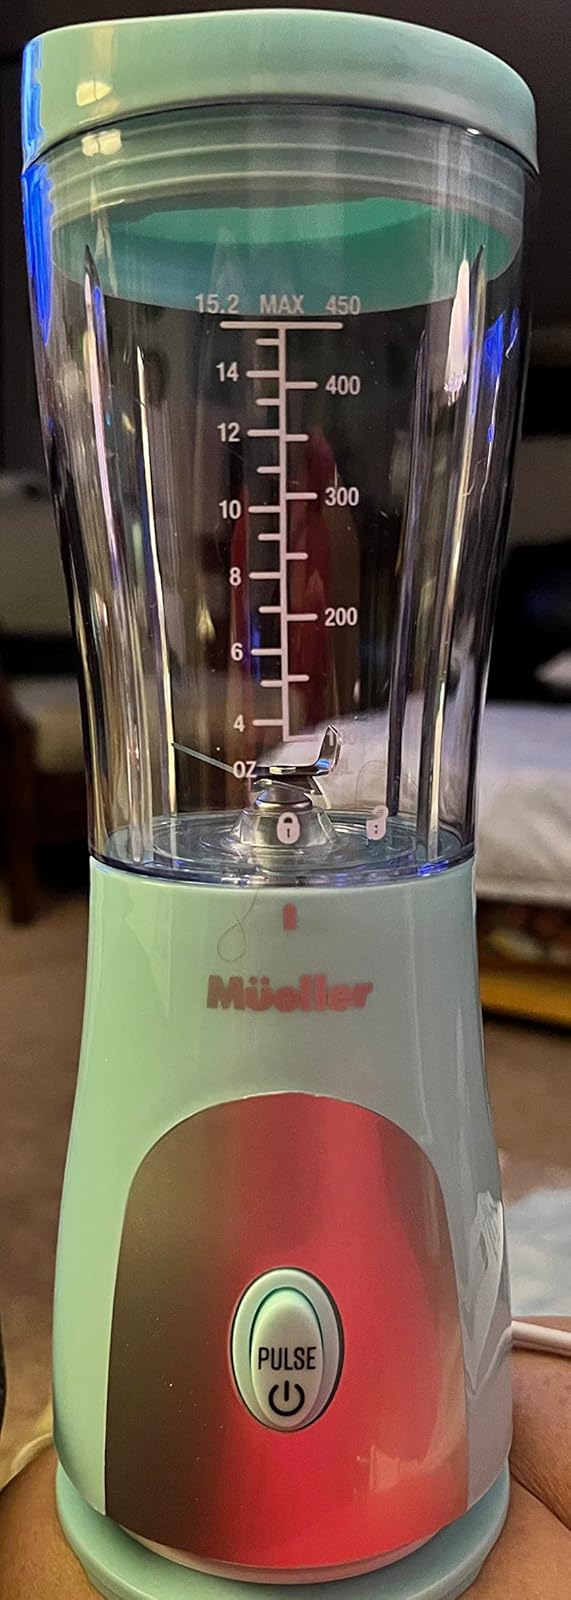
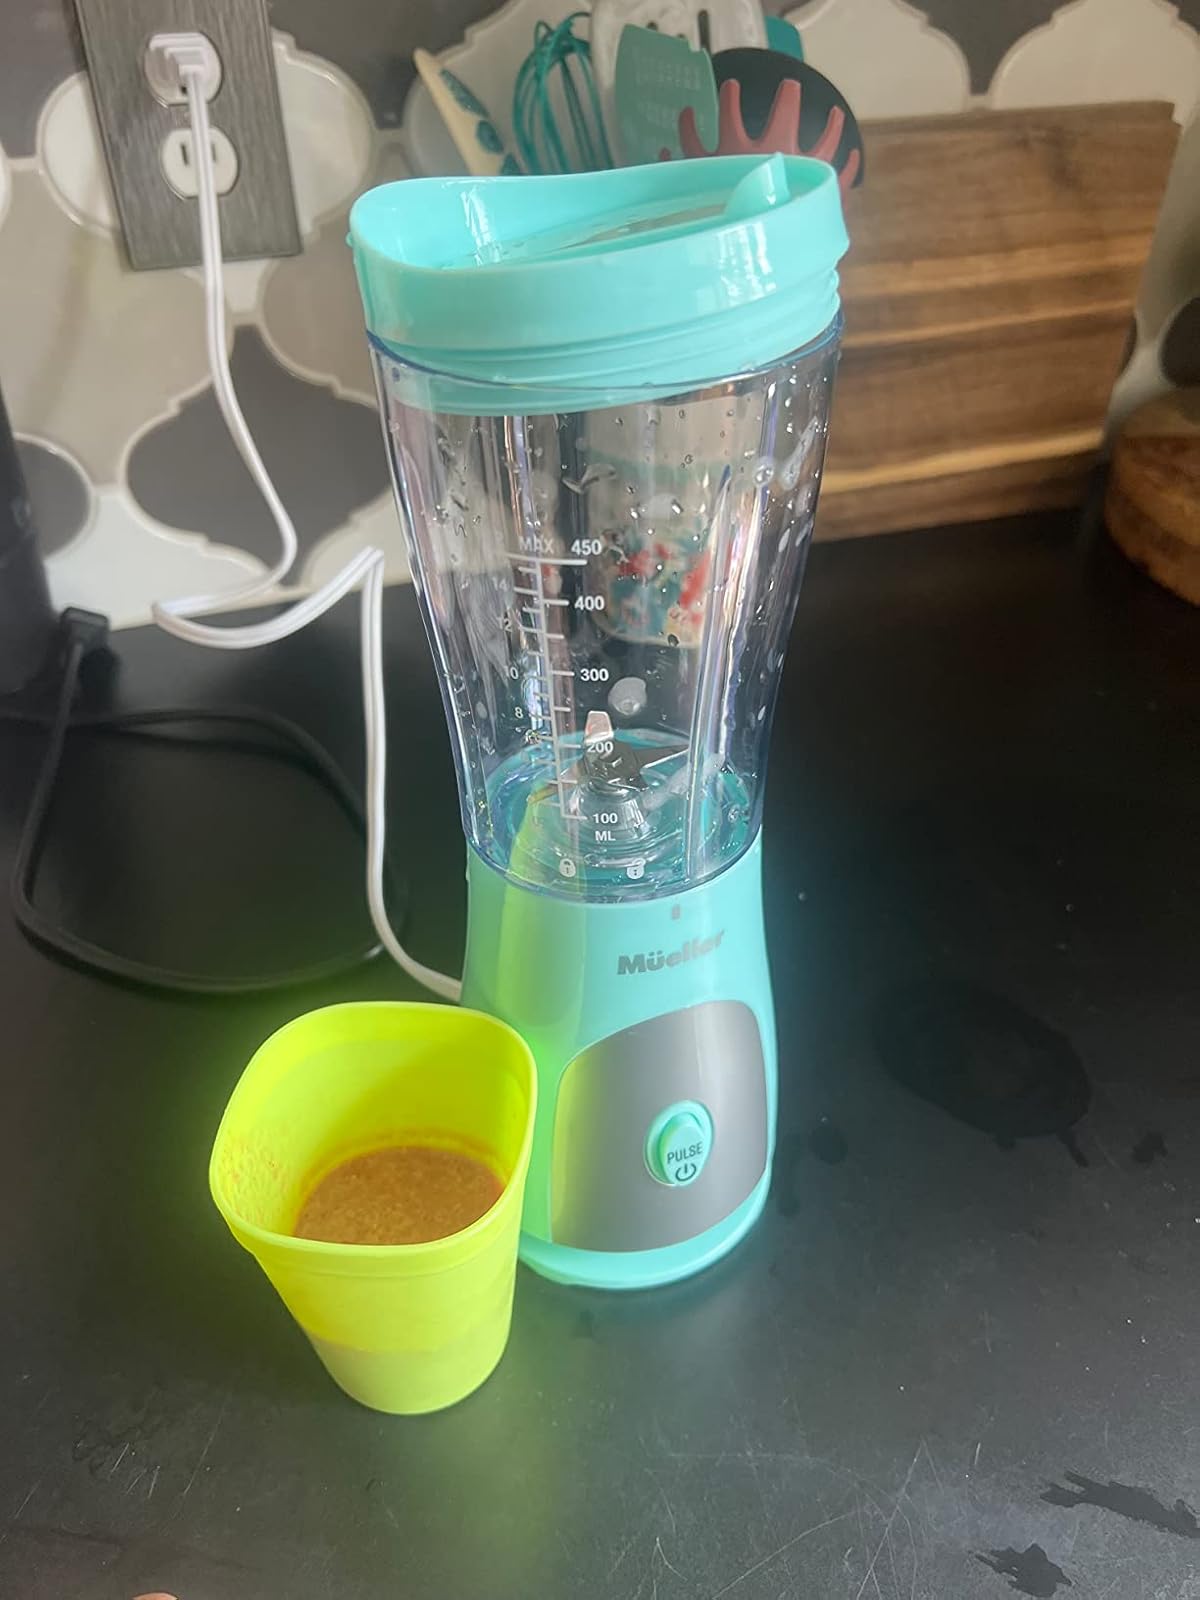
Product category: items_blender
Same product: yes